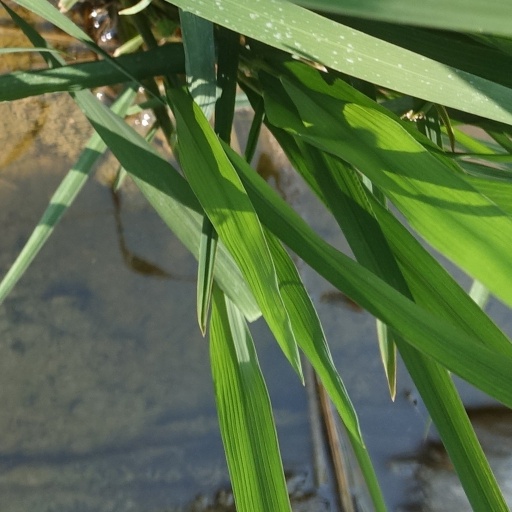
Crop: rice